Wood type

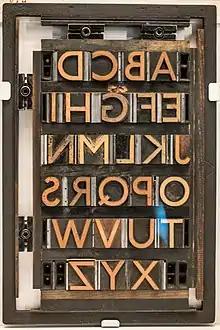
Johnston wood type, the corporate typeface of the London Underground system, with a humanist sans-serif design different to nineteenth-century grotesque wood types. The wood type is locked in a chase used for printing with spacing materials

According to S. L. Righyni, in the late inter-war period in Britain, the standard letterform on newsbills posted by newsagents was "the sans-serif wooden letter-form", especially bold condensed sans-serifs from Stephenson Blake, although the "Daily Express" used Winchester Bold and "The Times" had a custom design similar to Kabel Bold Condensed. (Although wood type was used for news bills and posters, large newspaper headlines were rare in British newspaper printing until well into the twentieth century.)